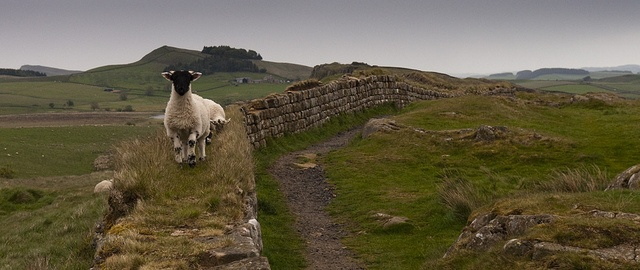
A goat is sitting on a wall in a field.
A sheep standing on top of a stonewall in the country.
A sheep stands on a wall amidst the craggy rocky highlands.
A single sheep running down the top of an old cobble stone wall.
A sheep standing on top of a small rock wall .